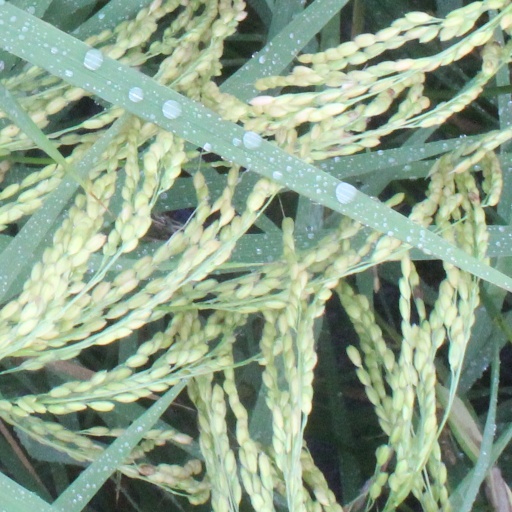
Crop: rice